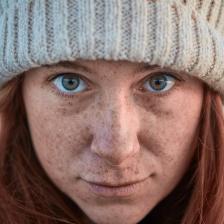
Label: faces